Pforta monastery

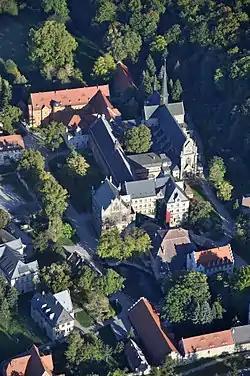
Pforta seen from the air

The Pforta monastery is a former Cistercian monastery located near Naumburg in Saxony-Anhalt, Germany. It was established in the 1130s and prospered in the Middle Ages. In the course of the Reformation the monastery was disbanded in 1540. Today the buildings are used by the school "Landesschule Pforta". The site is located on the tourist route Romanesque Road and has been nominated by Germany for inclusion in the UNESCO list of World Heritage Sites.